Buckston Browne

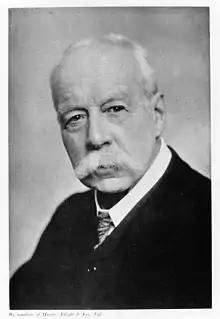
Browne

Sir George Buckston Browne FRCS (13 April 1850 – 19 January 1945) was a British surgeon and pioneer urologist.